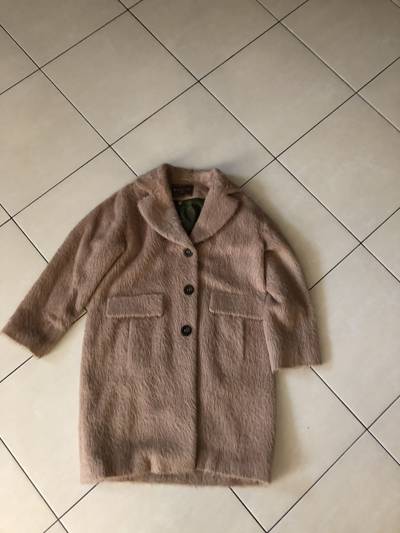
Waste category: clothes